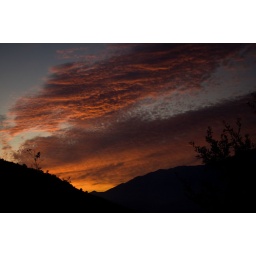
red sky in the morning